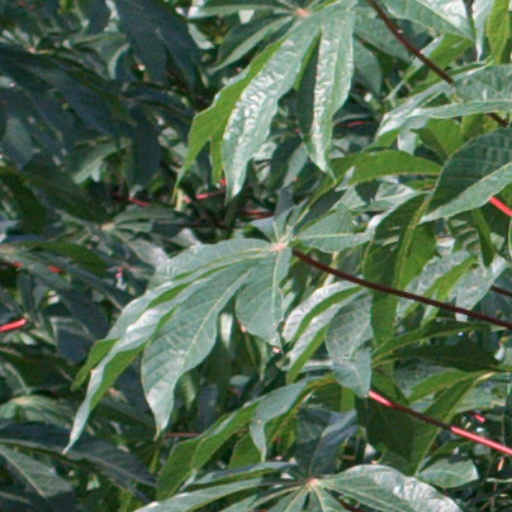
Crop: cassava